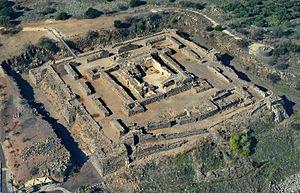
La forteresse de Belvoir est une fortification hospitalière des croisades de l'ordre de Saint-Jean de Jérusalem. Elle se trouve dans le royaume de Jérusalem actuellement Israël, au sein du site archéologique de Kokhav ha Yarden.